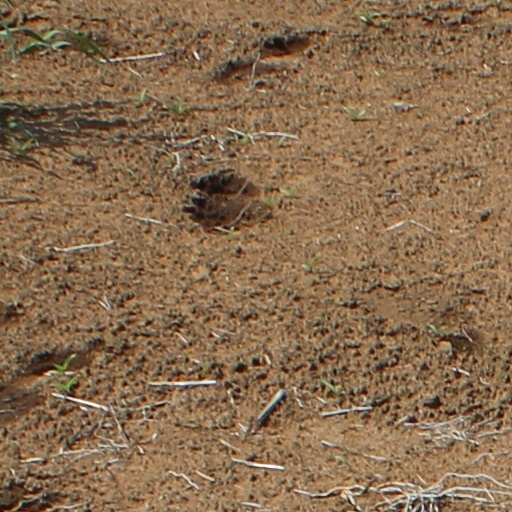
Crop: wheat